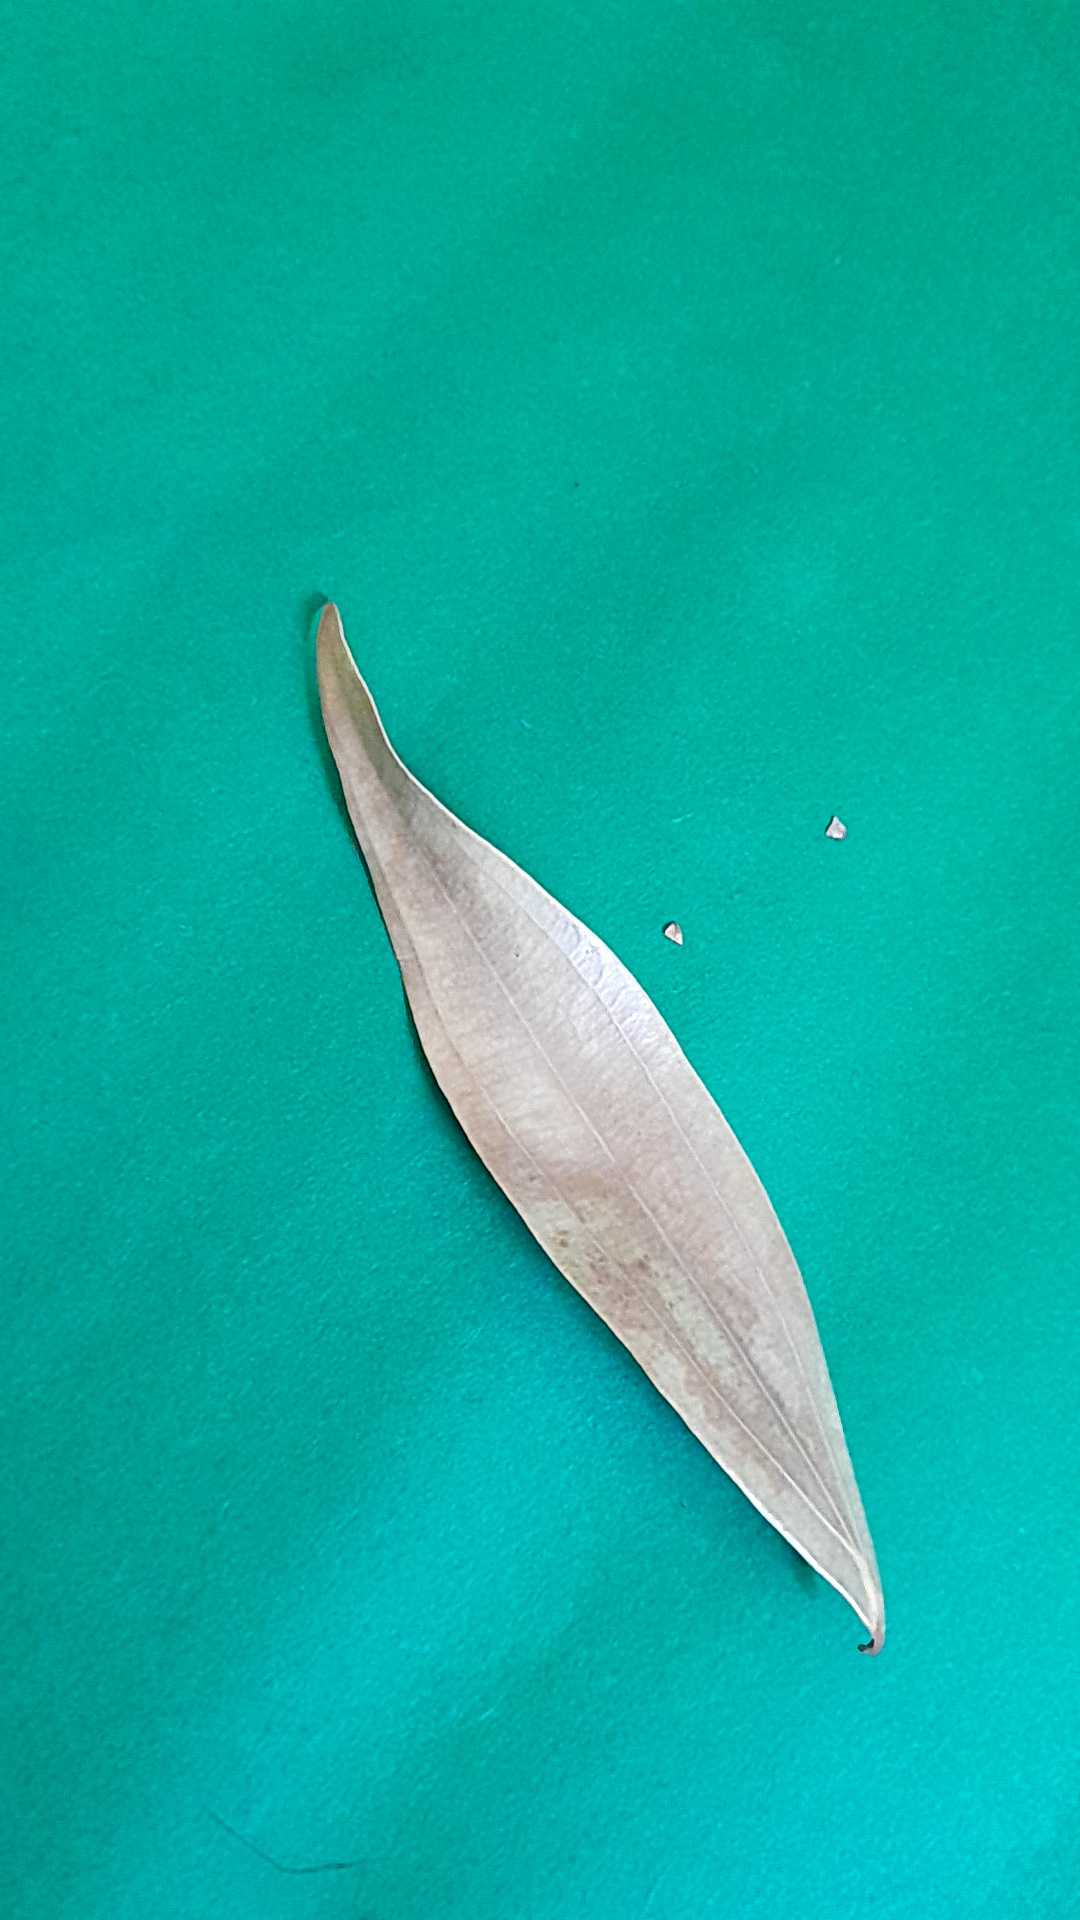
Label: Dry Leaf